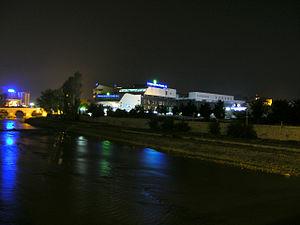
Komercijalna Banka Skopje est une banque nord-macédonienne qui a son siège social à Skopje. Elle entre dans la composition du MBI 10, l'indice principal de la Bourse macédonienne.